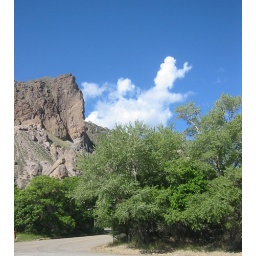
Interesting combination of shapes on the ground and in the sky at Marysvale, Utah